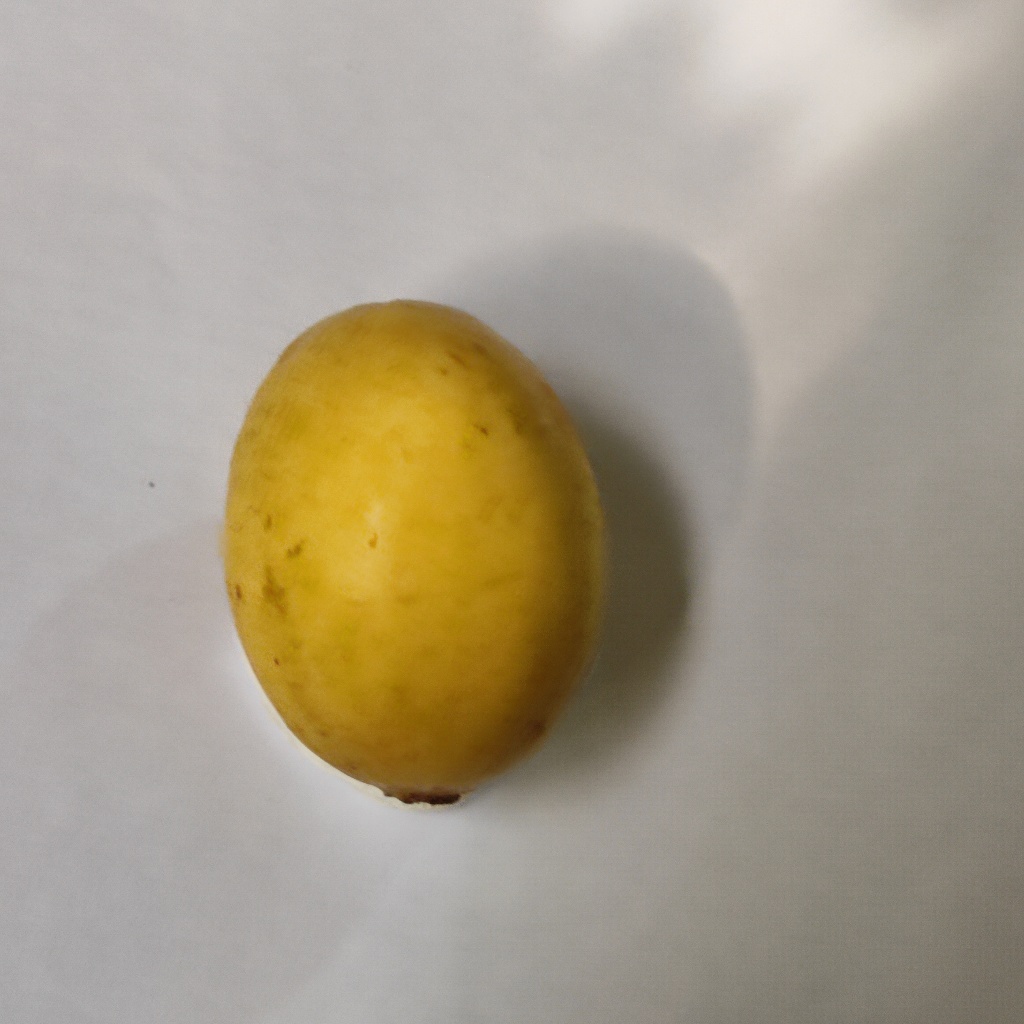
Crop: guava
Quality class: Class_A